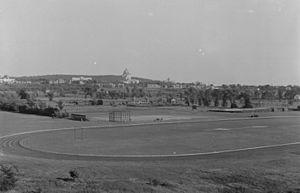
Nous avons une vue d'ensemble d'un nouveau terrain de baseball à Ville Mont-Royal. À l'arrière-plan nous remarquons l'oratoire Saint-Joseph.
Mont-Royal est une ville liée de l'agglomération de Montréal, au cœur de l'île de Montréal, au Québec. Elle abrite une population de 20 869 habitants. Conçue en 1910 selon un plan de « cité modèle », sa fidélité au plan d'origine et la qualité de son patrimoine bâti lui valaient en 2008 la désignation de lieu historique national du Canada. Incorporée en 1912, disposant d'un rare statut bilingue au Québec, Mont-Royal représente aujourd'hui l'un des milieux les plus aisés au pays. Dans la culture populaire, on tend à référer à elle sous le nom de « Ville Mont-Royal ».